Peñarol

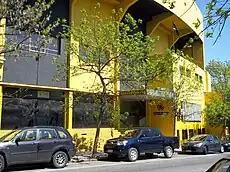
Outside of the Palacio Peñarol

The Palacio Peñarol, in downtown Montevideo, is the club's headquarters and basketball stadium. It was opened on 21 June 1955; and is located. The Palacio has in addition to basketball, it is home the club's museum and offices. After the October 2010 collapse of the Cilindro Municipal, the Palacio Peñarol became an important venue for Uruguayan basketball.